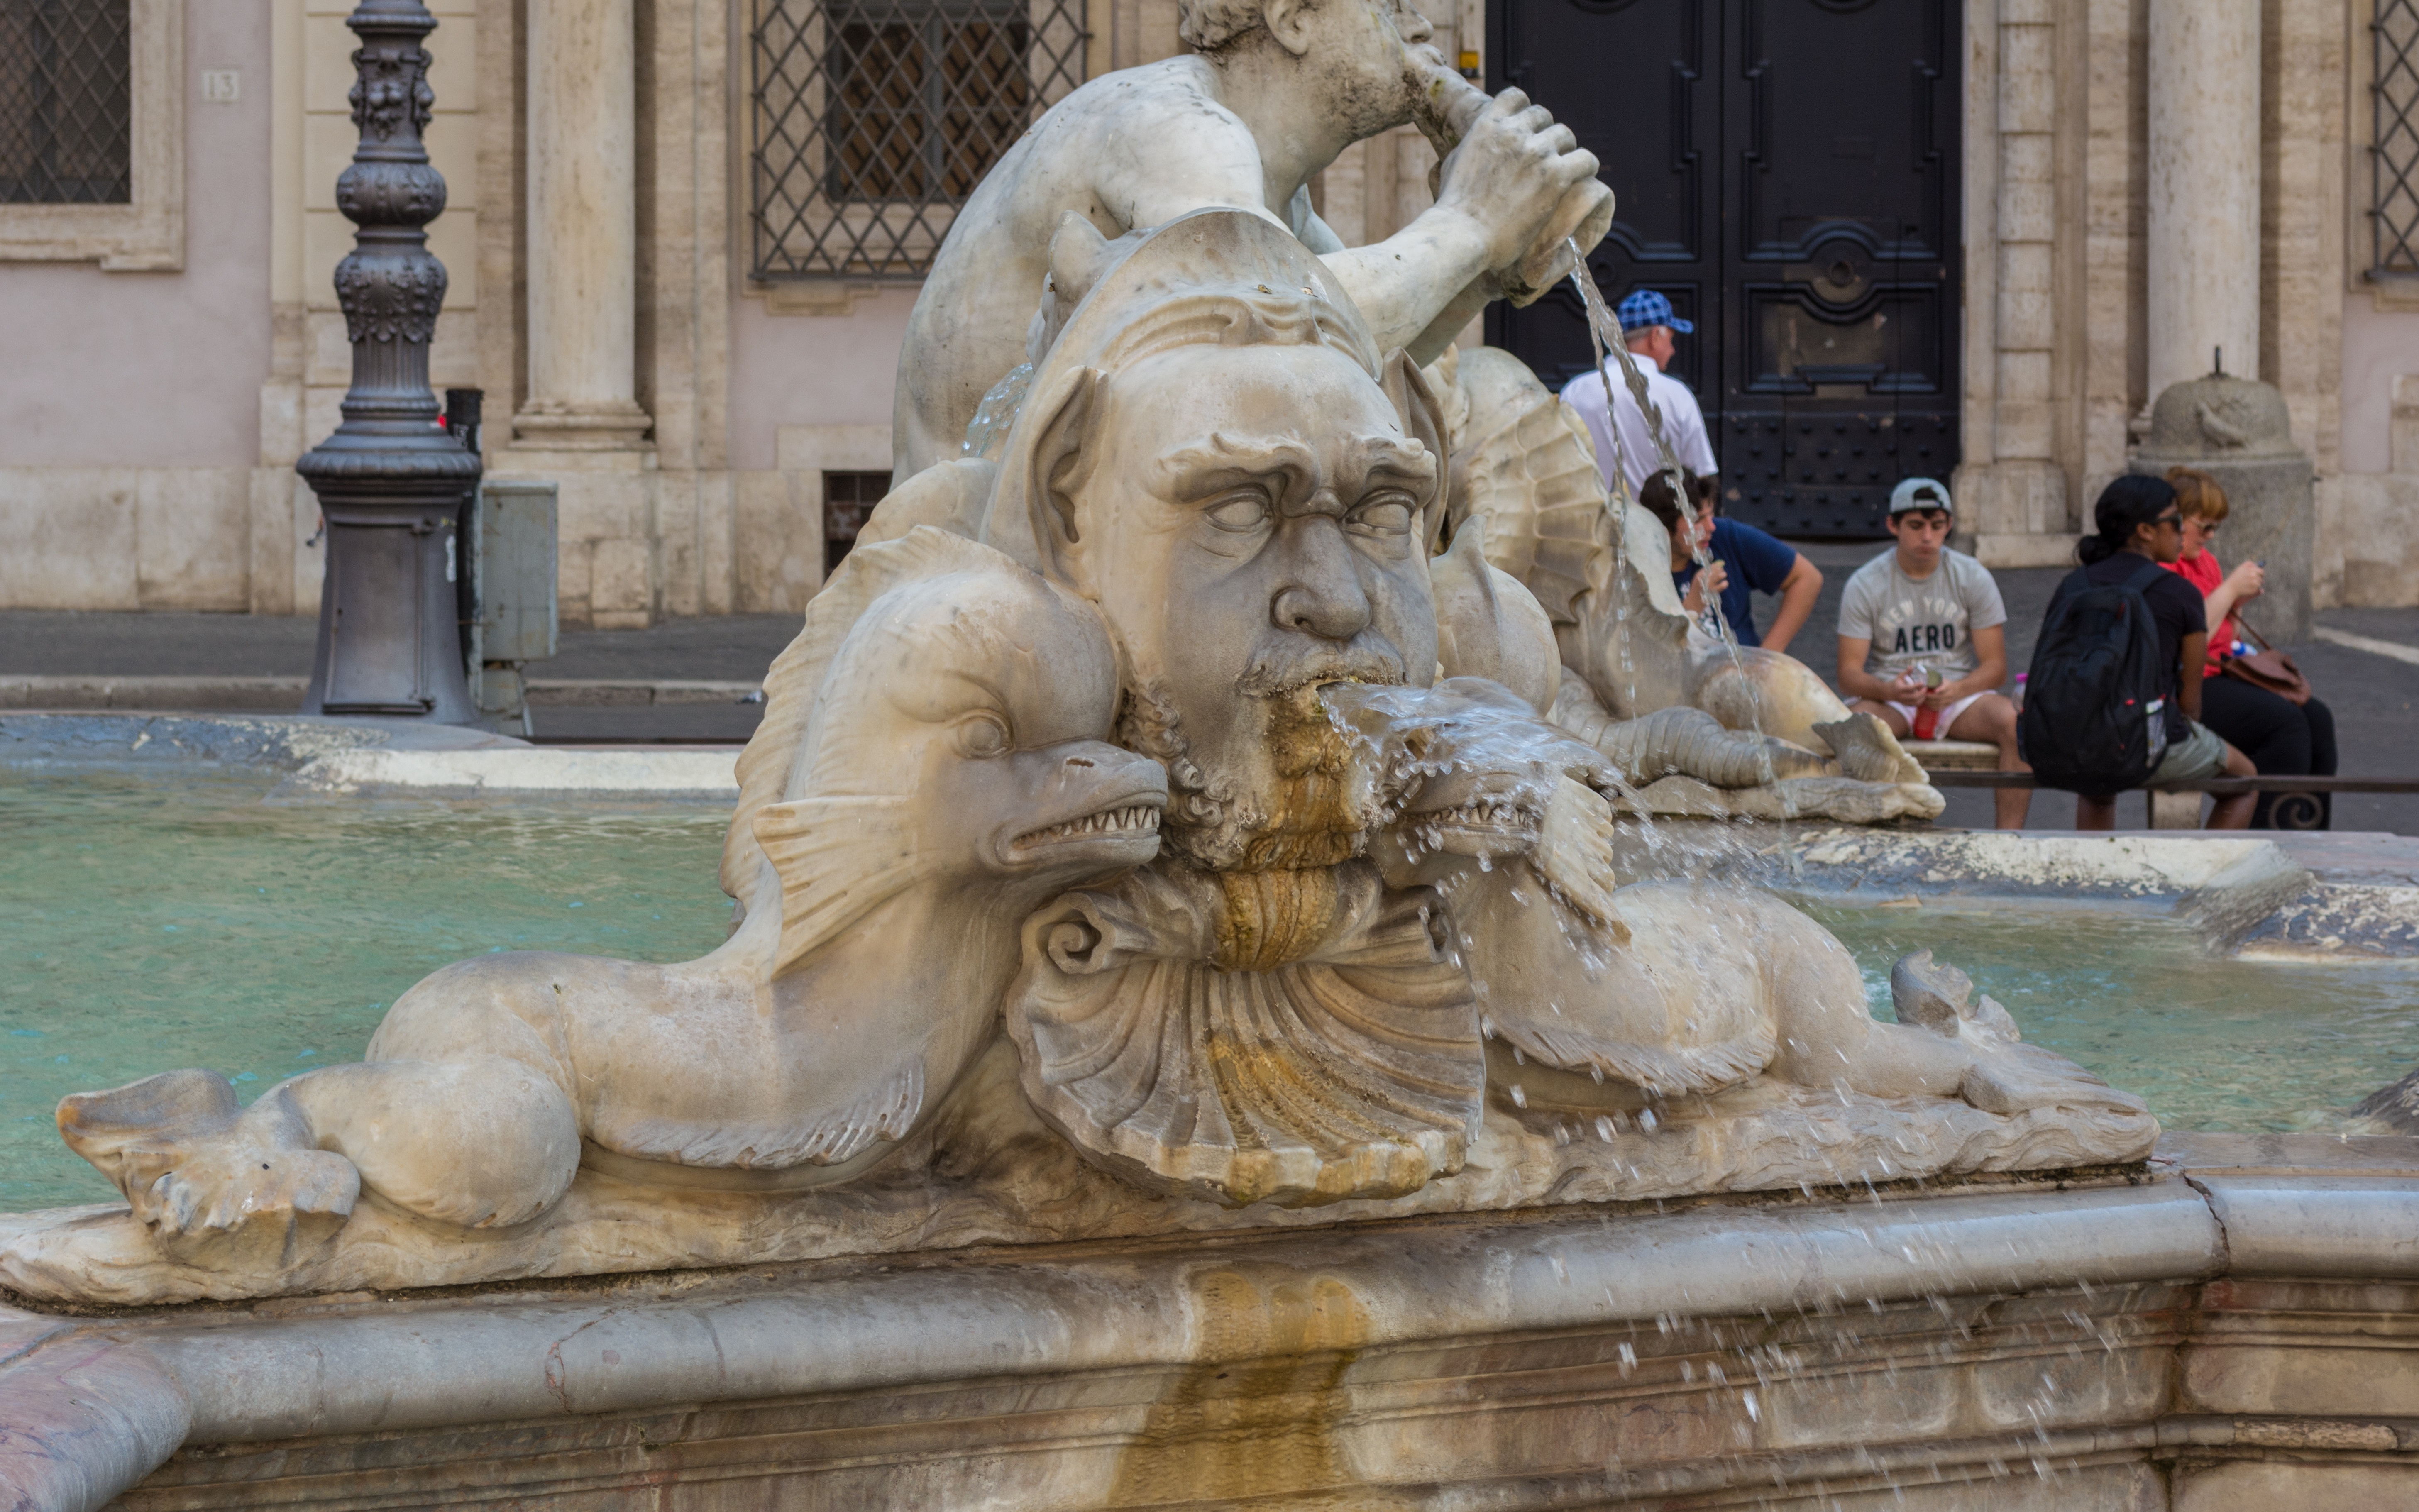
monument, statue, italy, sculpture, art, rome, temple, fountain, carving, water feature, mythology, stone carving, ancient history, moor fountain, piazza navona